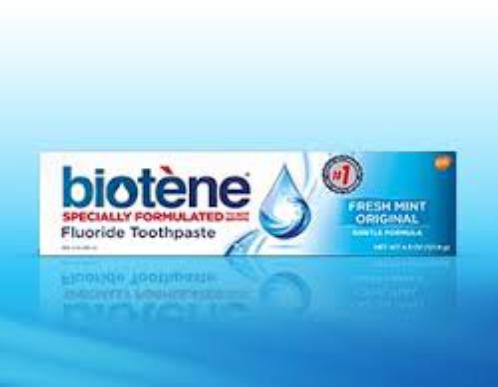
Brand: biotene
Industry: Medical